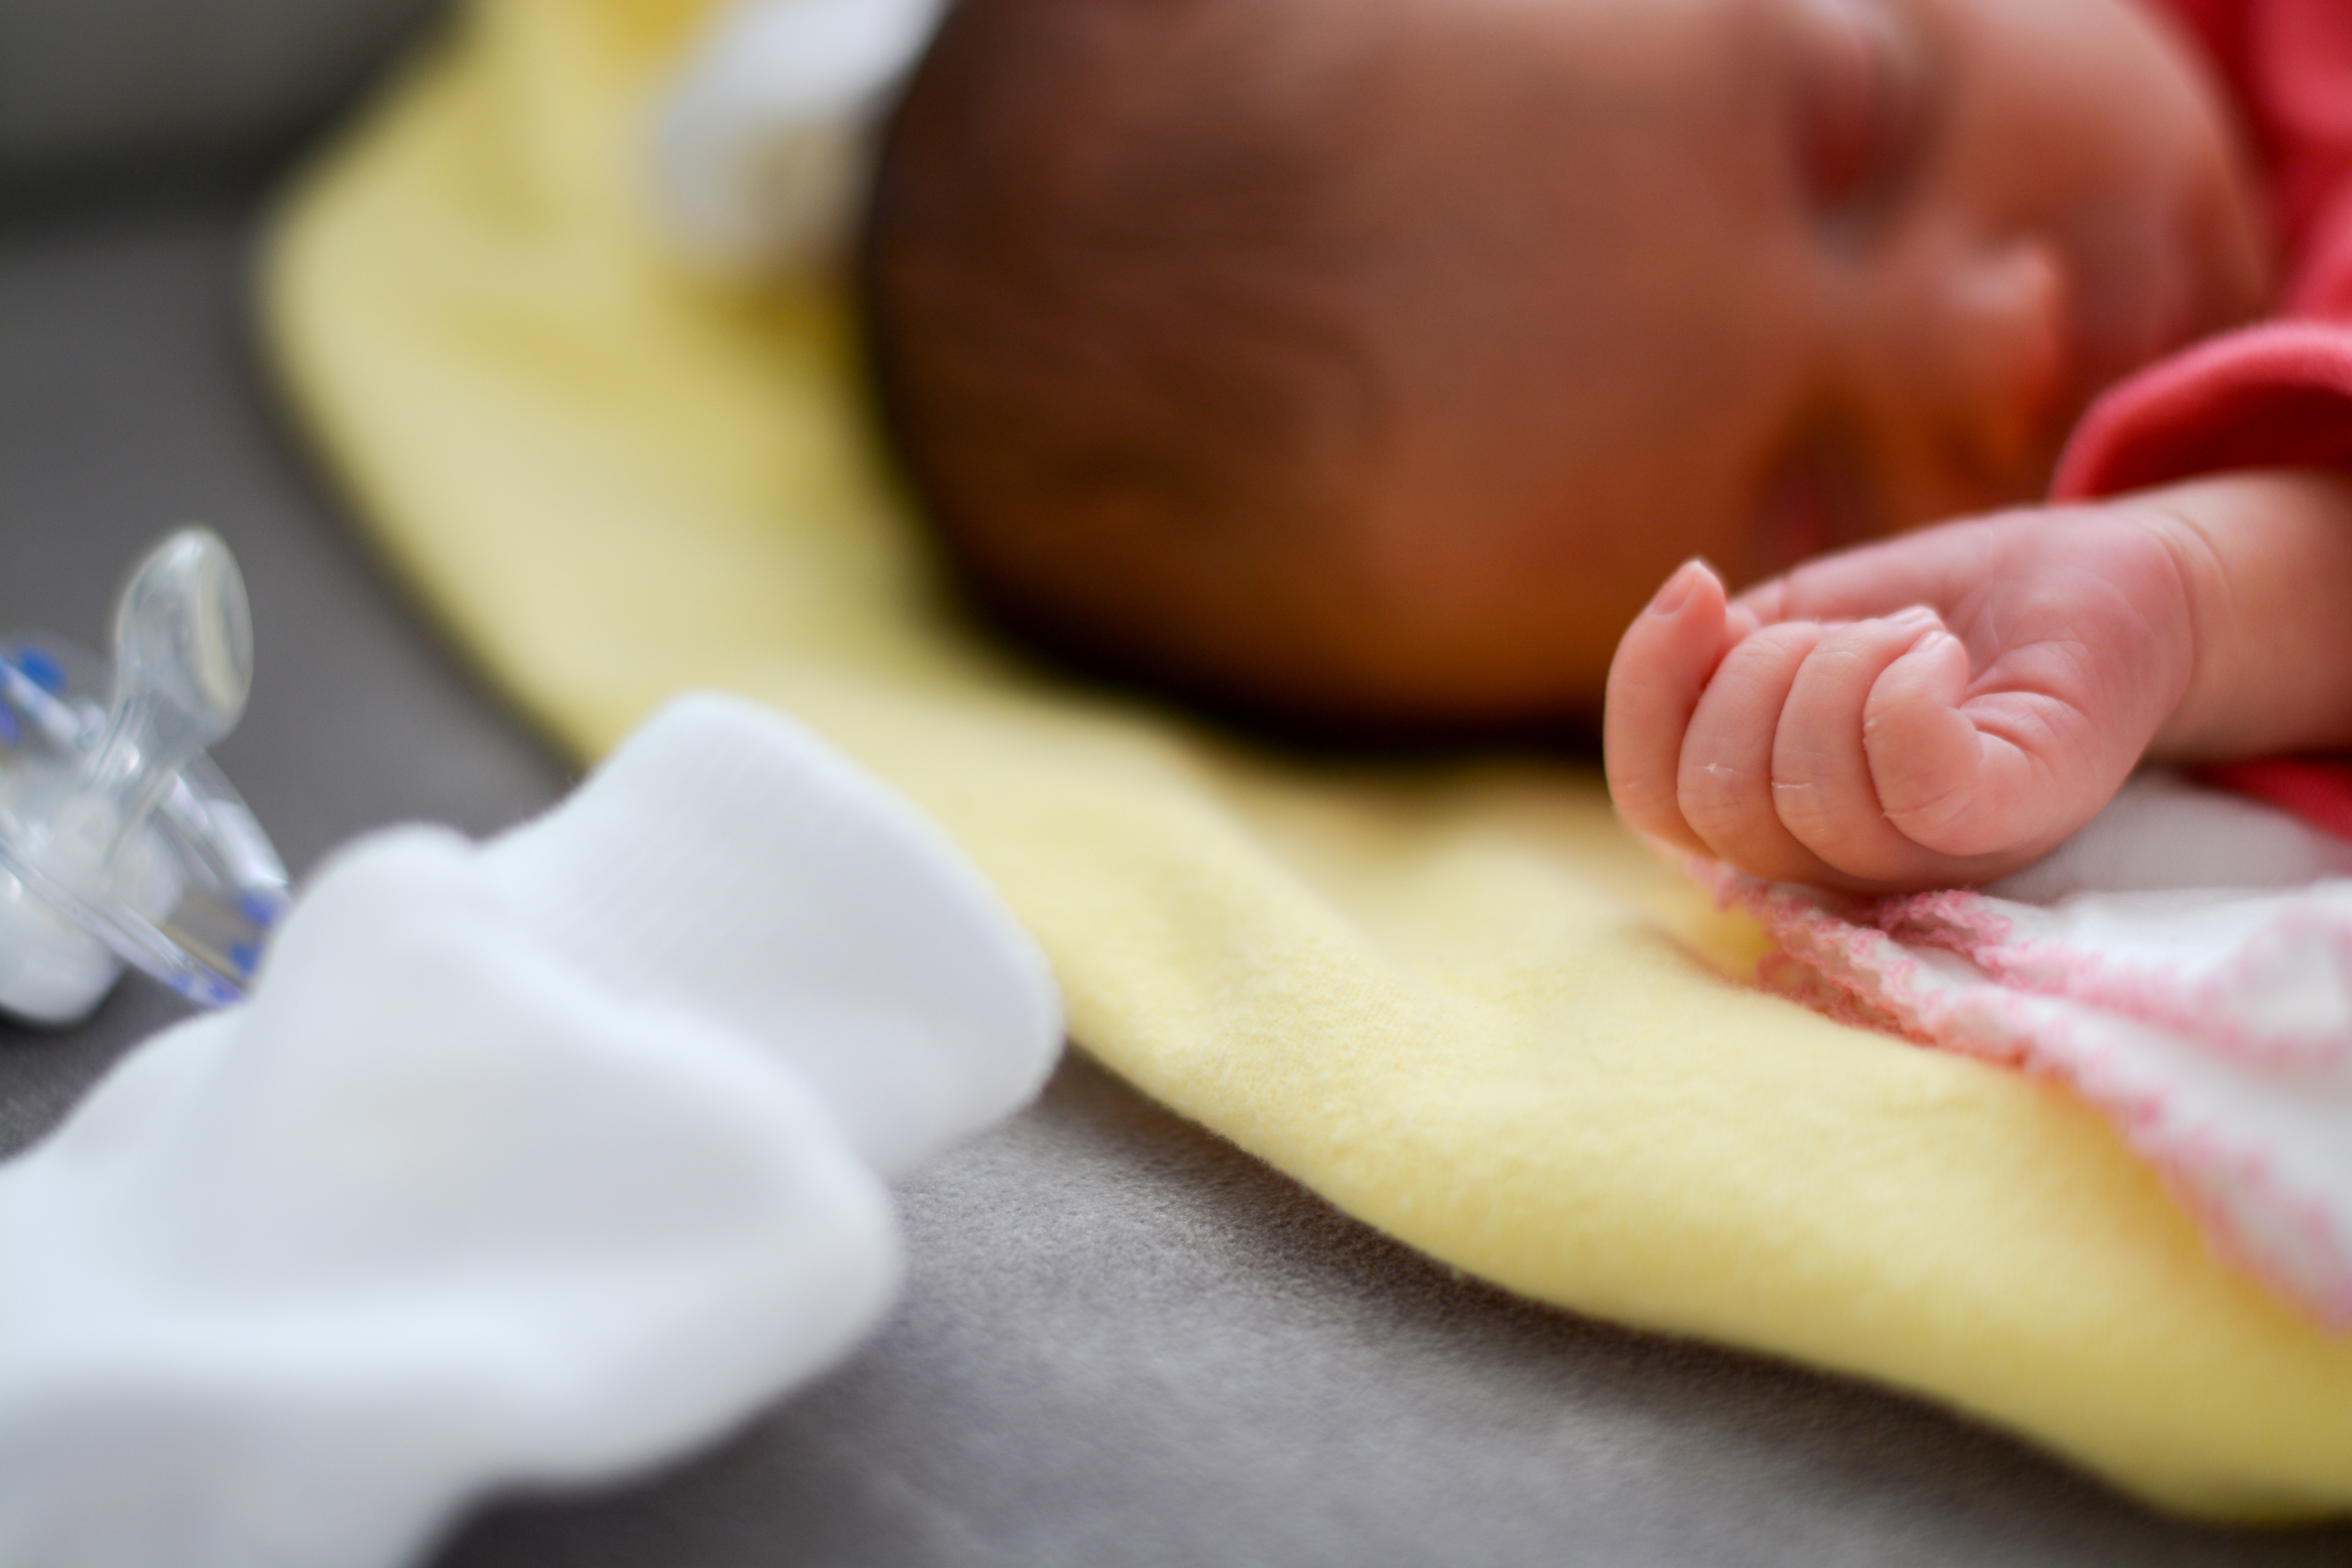
person, petal, dish, food, sleeping, produce, child, baking, hands, infant, tiny, little, princess, new born, sweetness, puppies, human action